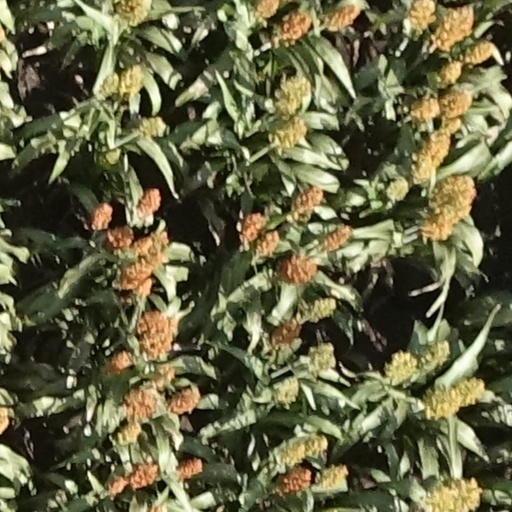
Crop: sorghum